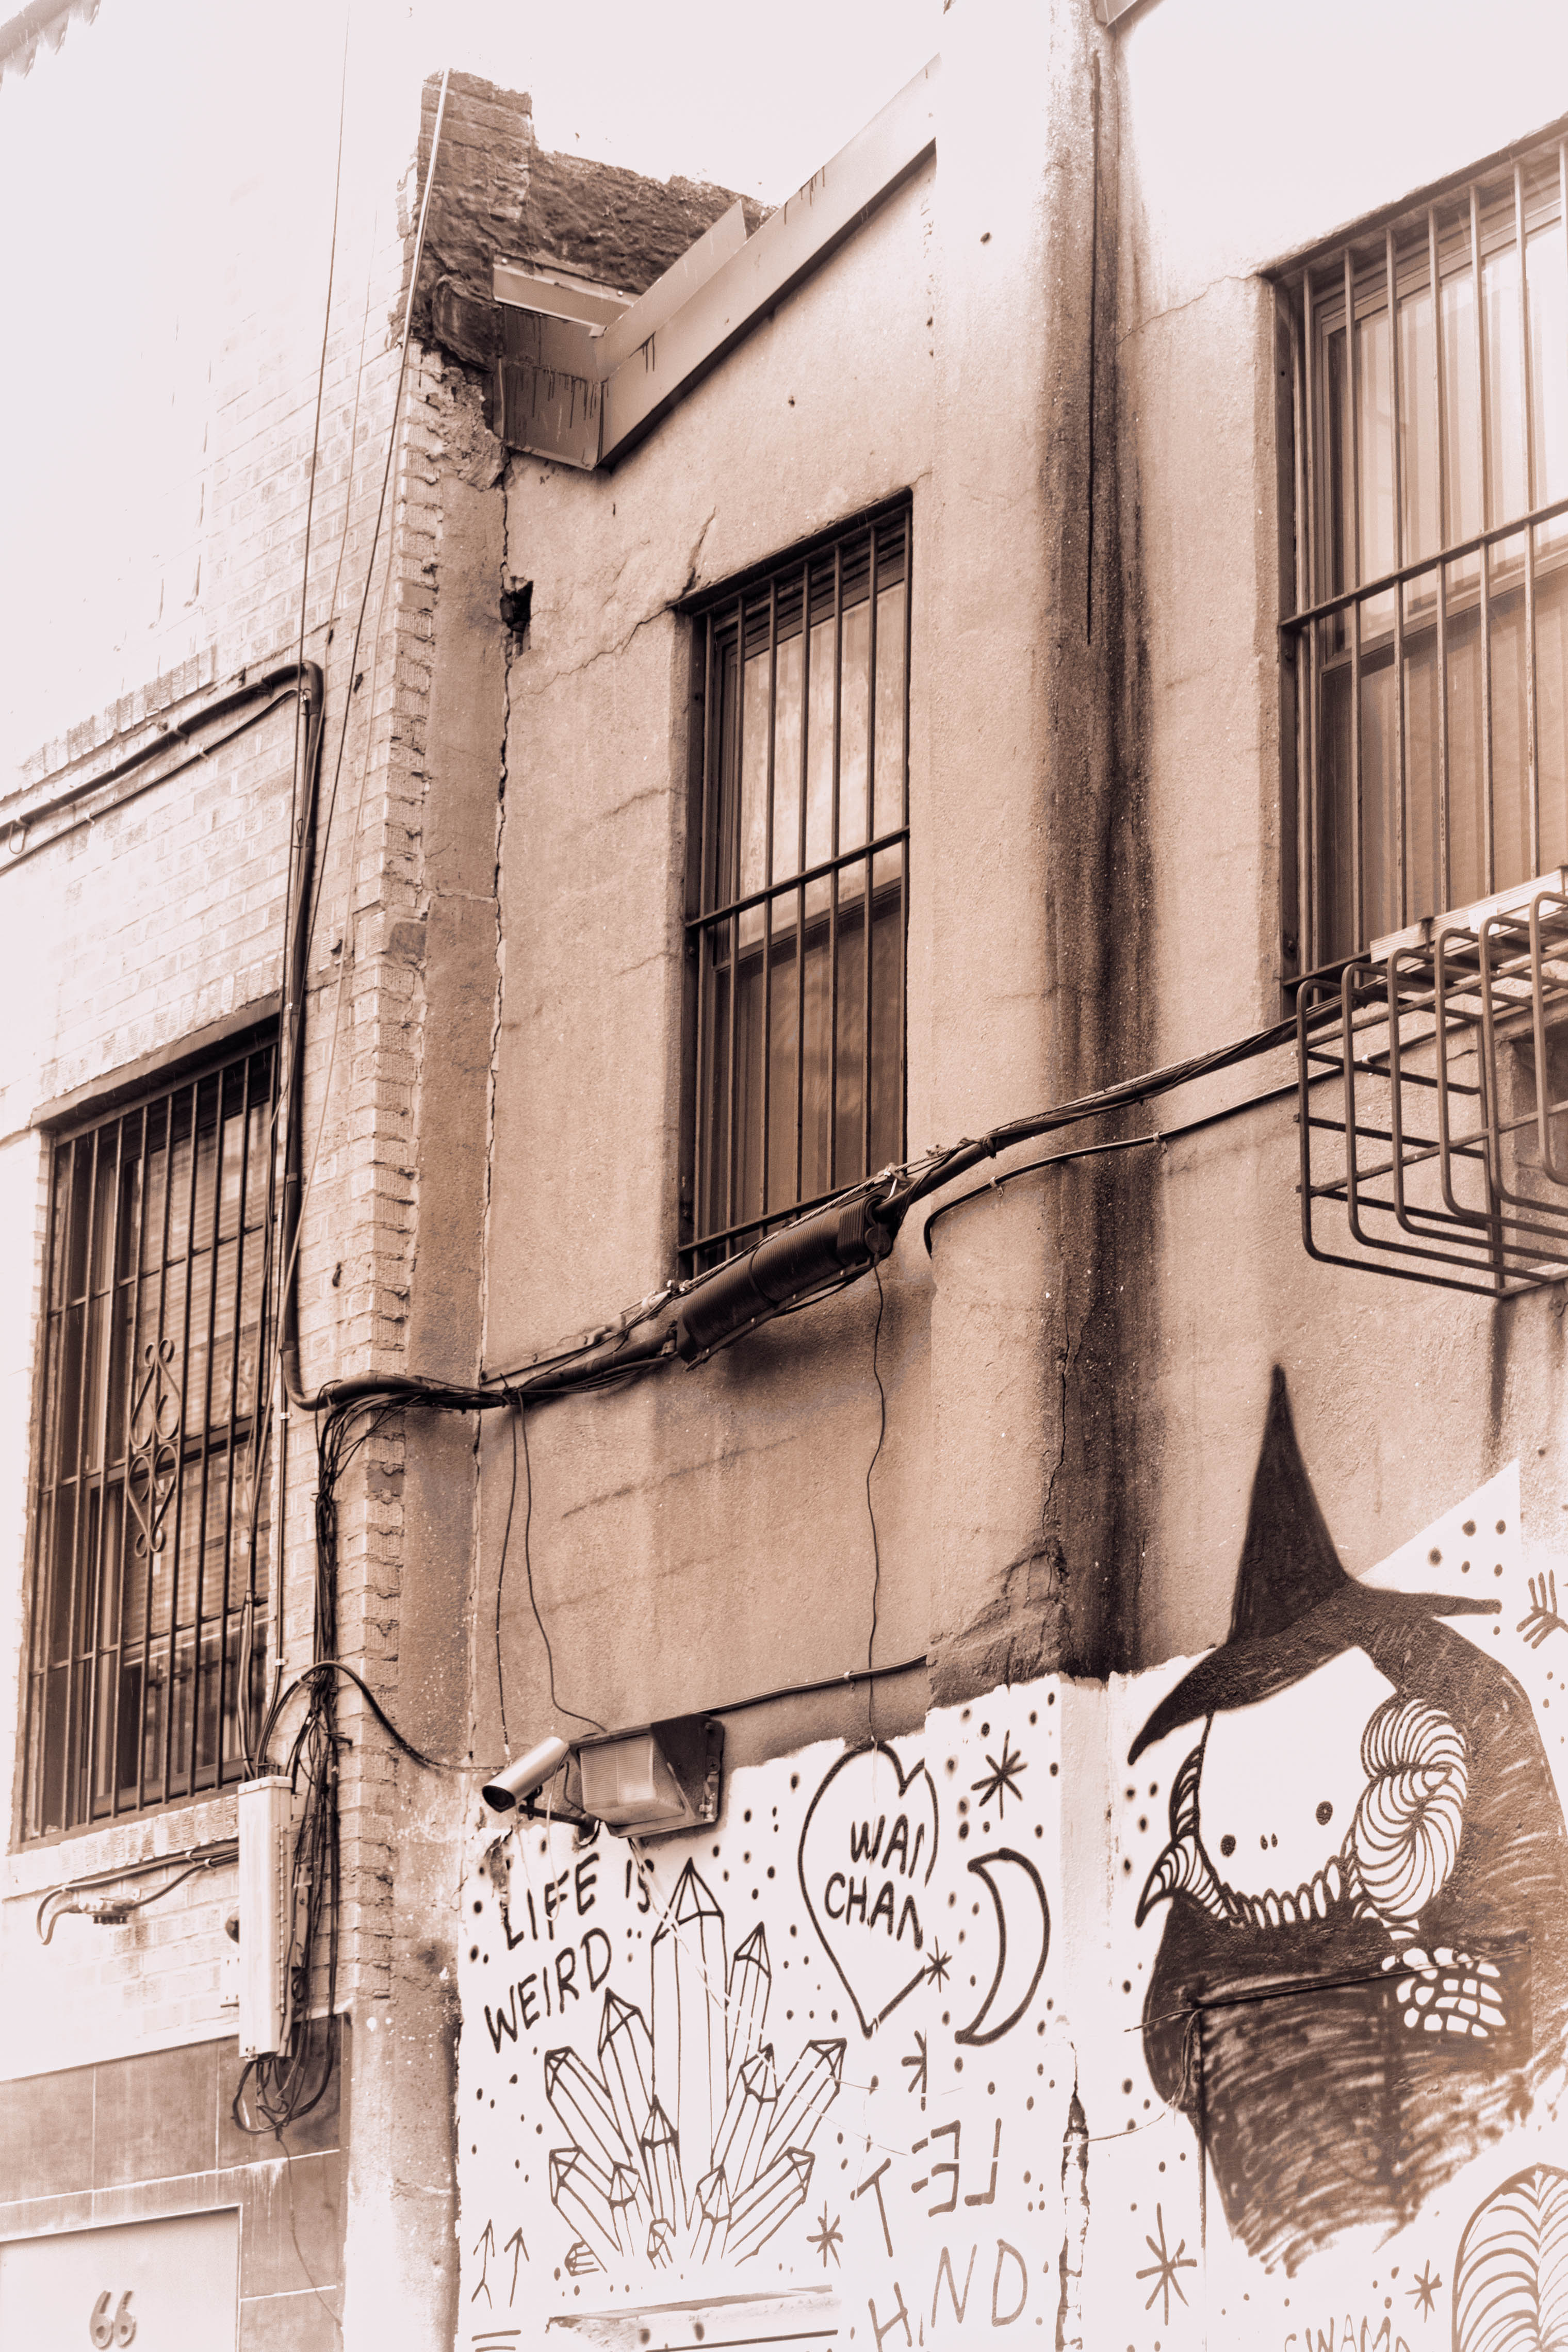
architecture, road, street, house, window, wall, facade, brooklyn, graffiti, streetphotography, art, newyork, sketch, drawing, streetart, shape, neighbourhood, urban area, ancient history